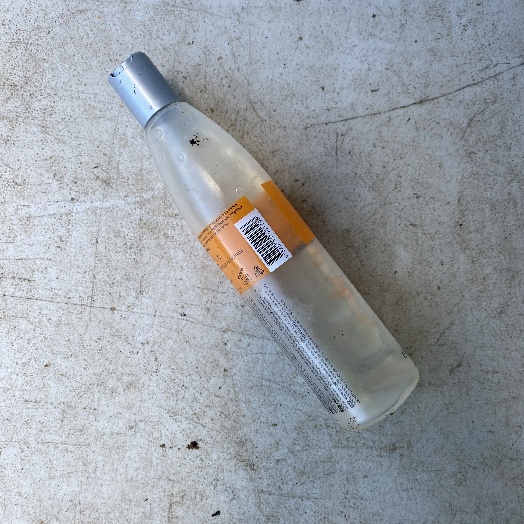
Label: Plastic